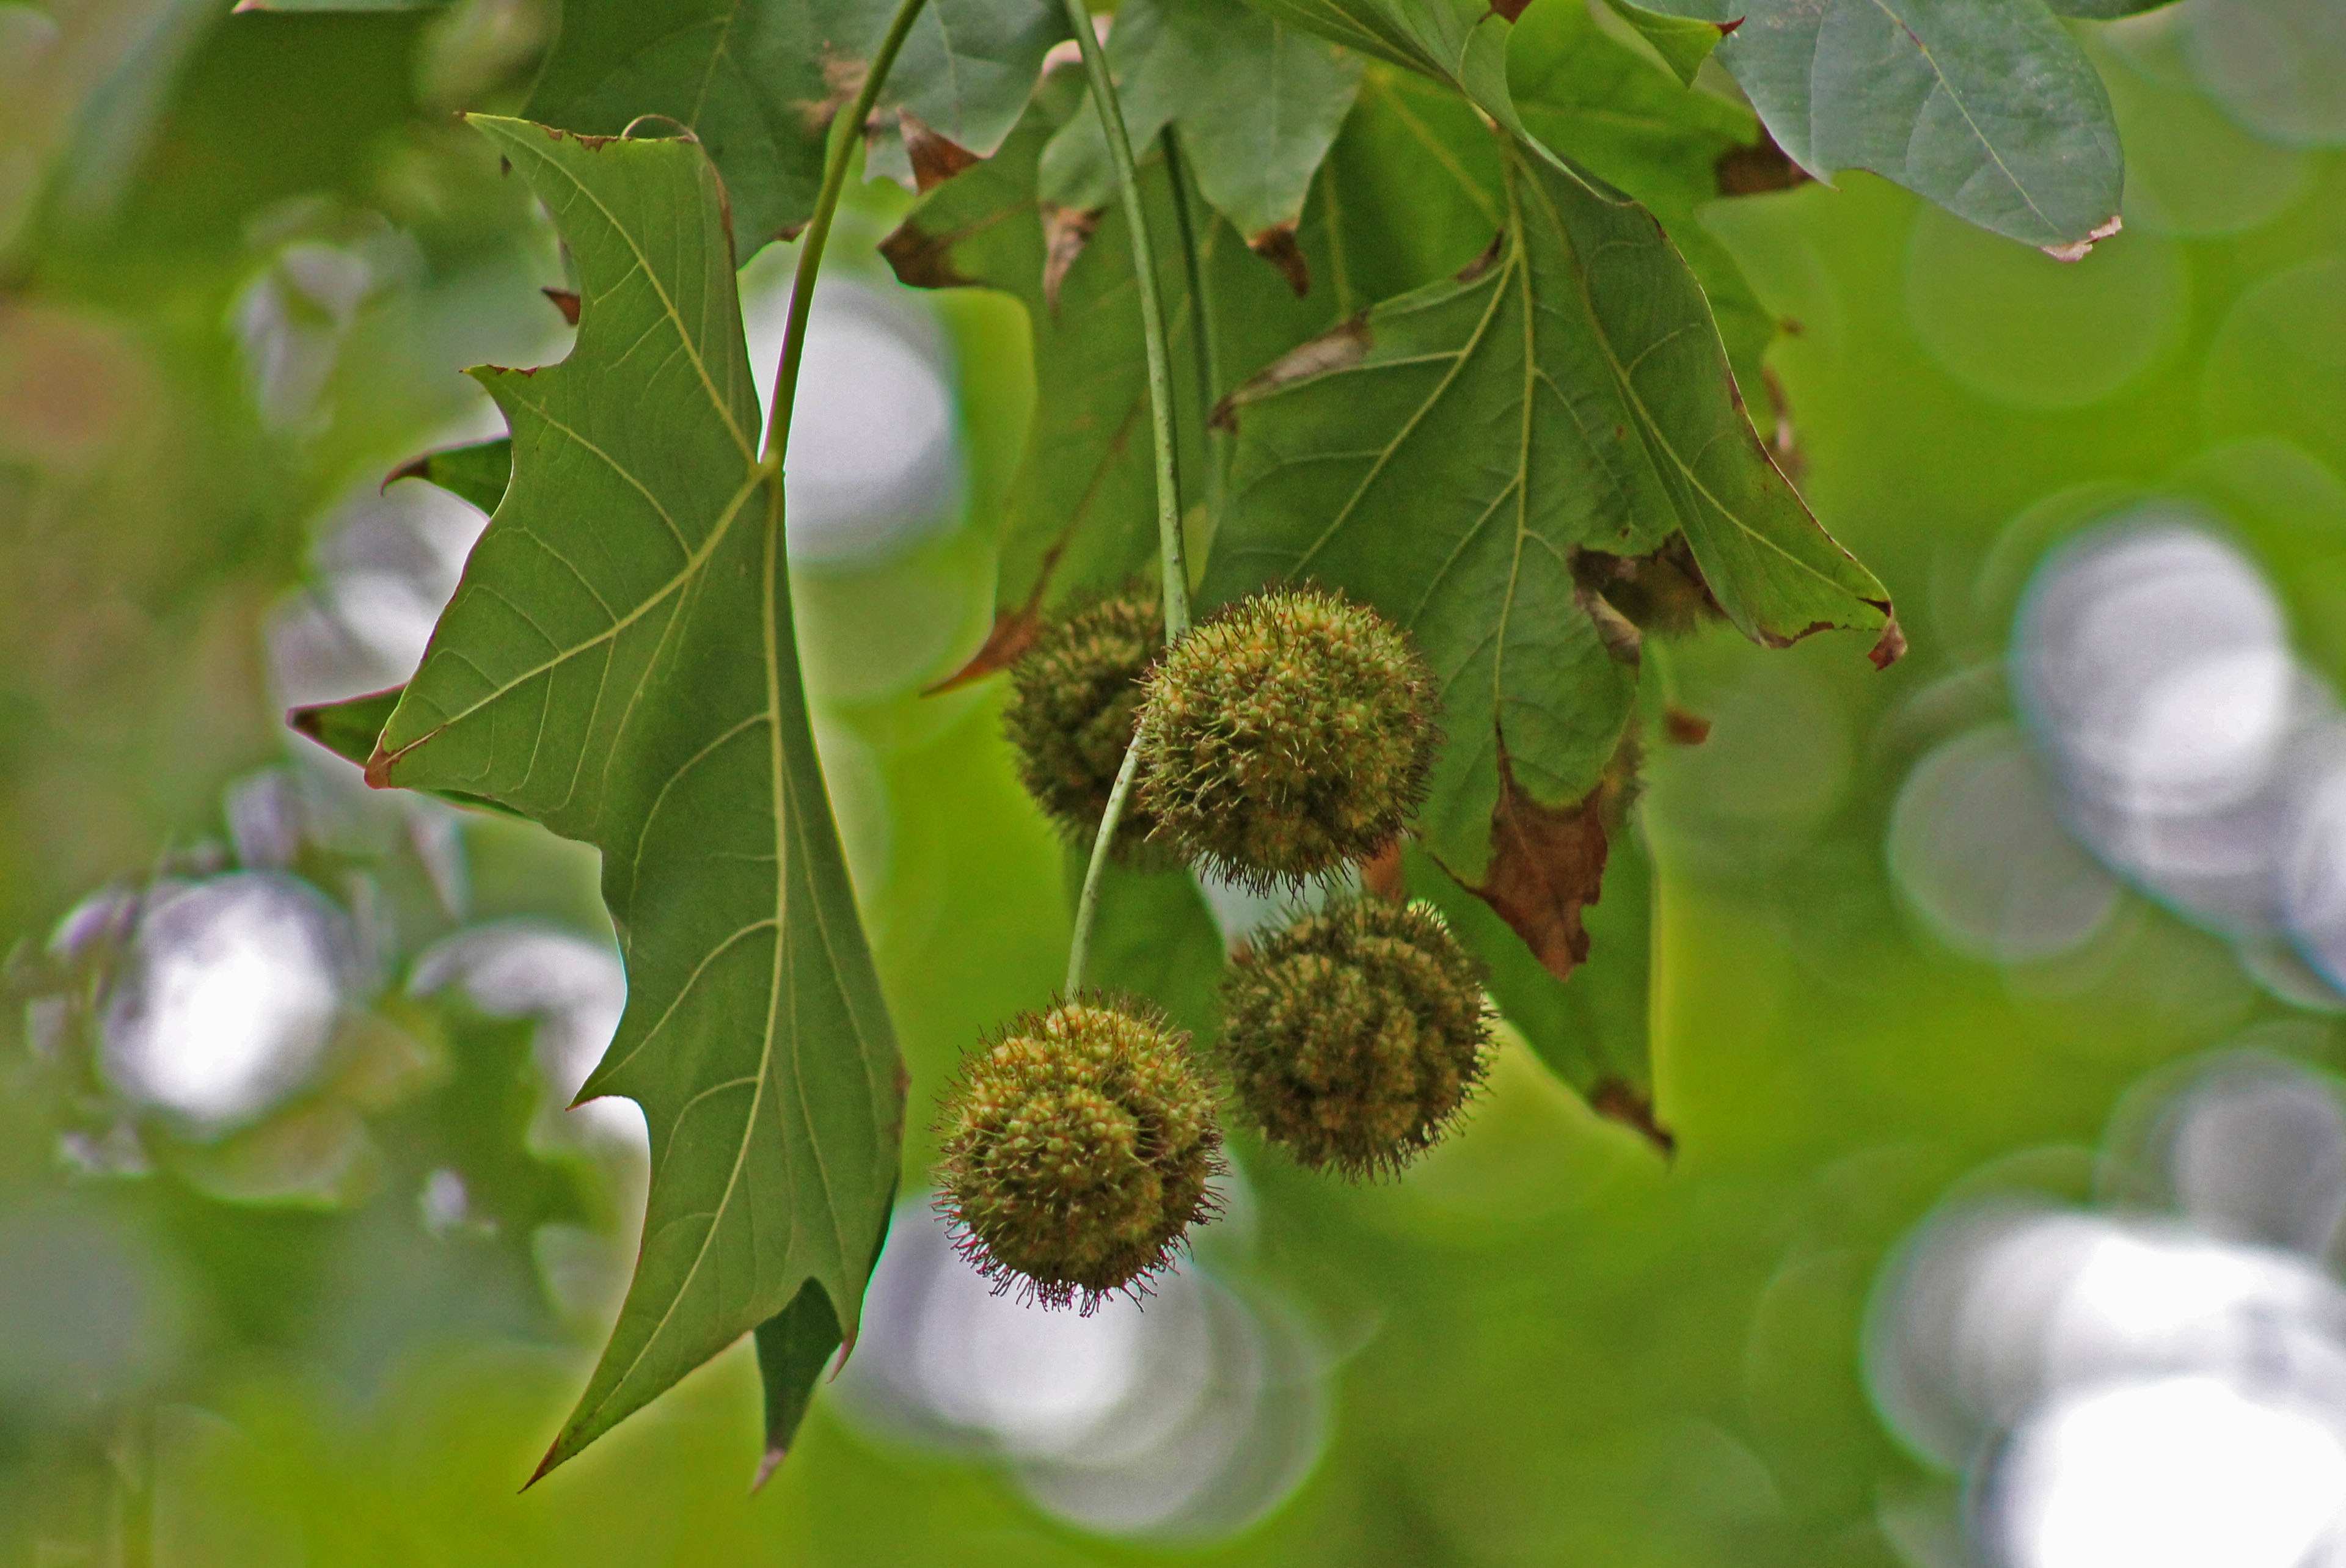
tree, nature, branch, blossom, plant, fruit, leaf, flower, food, green, produce, evergreen, botany, flora, leaves, shrub, fruits, flowering plant, woody plant, land plant